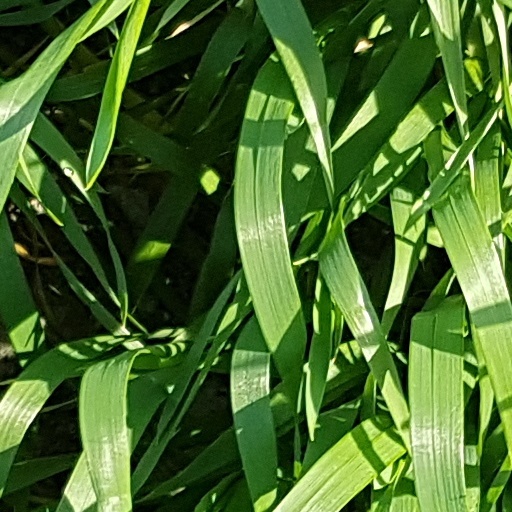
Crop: wheat